Roselawn (Cartersville, Georgia)

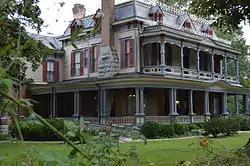

Roselawn is a mansion in Cartersville in the U.S. state of Georgia and is now a museum.